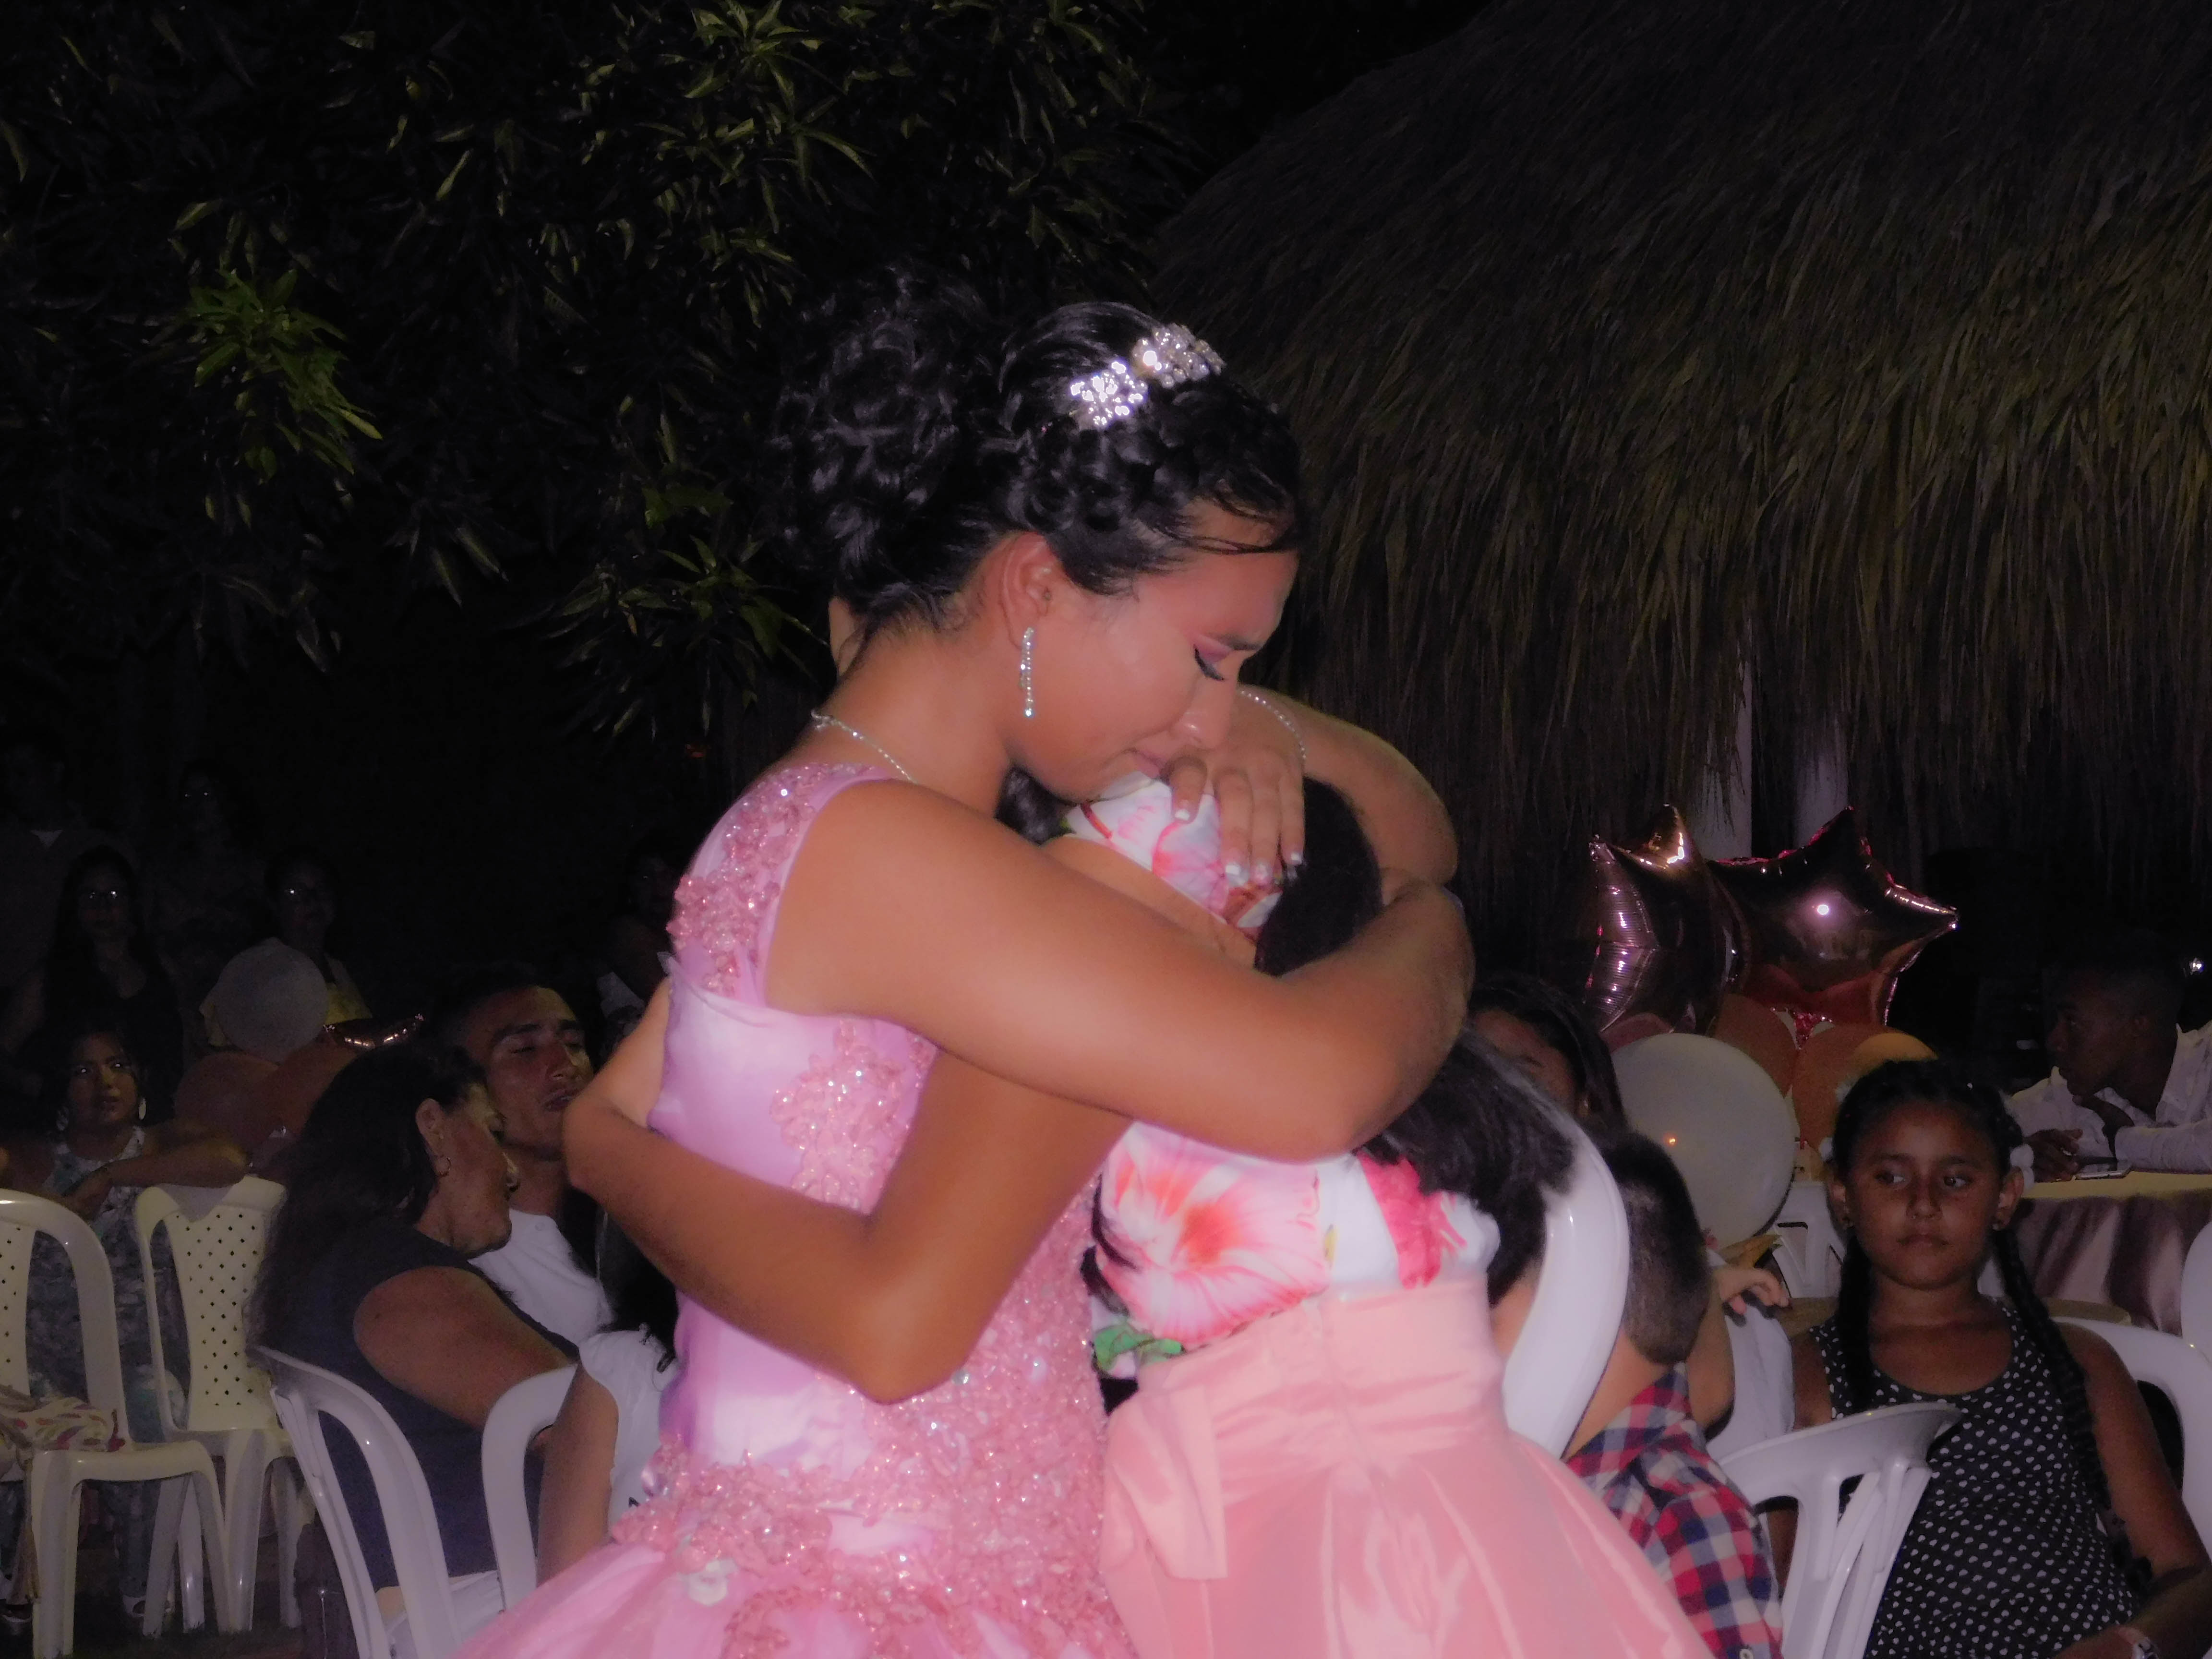
social, pink, event, lady, quinceanera, ceremony, fun, fashion, dress, party, wedding, smile, wedding ceremony supply, wedding reception, gown, happy